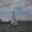
Label: ship